Wellcome Sanger Institute

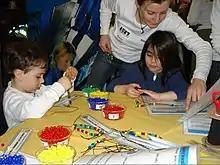
Children at a public outreach event thread bracelets in four colours to spell out a DNA sequence.

Scientific research at the Sanger Institute is organised into five Scientific Programmes, each defining a major area of research with a particular biological, disease or analytic focus. The current Programmes at the Sanger Institute are Cancer, Ageing and Somatic Mutation, Cellular Genetics, Human Genetics, Parasites and Microbes and Tree of Life. Studies from all programmes provide insights into human, pathogen, cellular evolution, the phenotypic and hence biological consequences of genome variation and the processes which cause mutations.